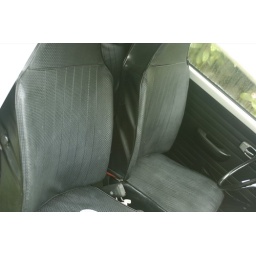
Seat covers are new and perfect. Really want to know what the red seats underneath look like!